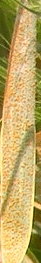
Label: Wheat___Brown_Rust